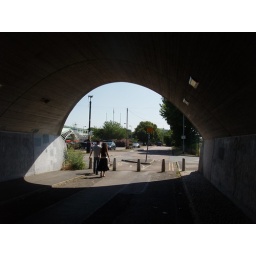
View from tunnel under road bridge towards Windsor castle